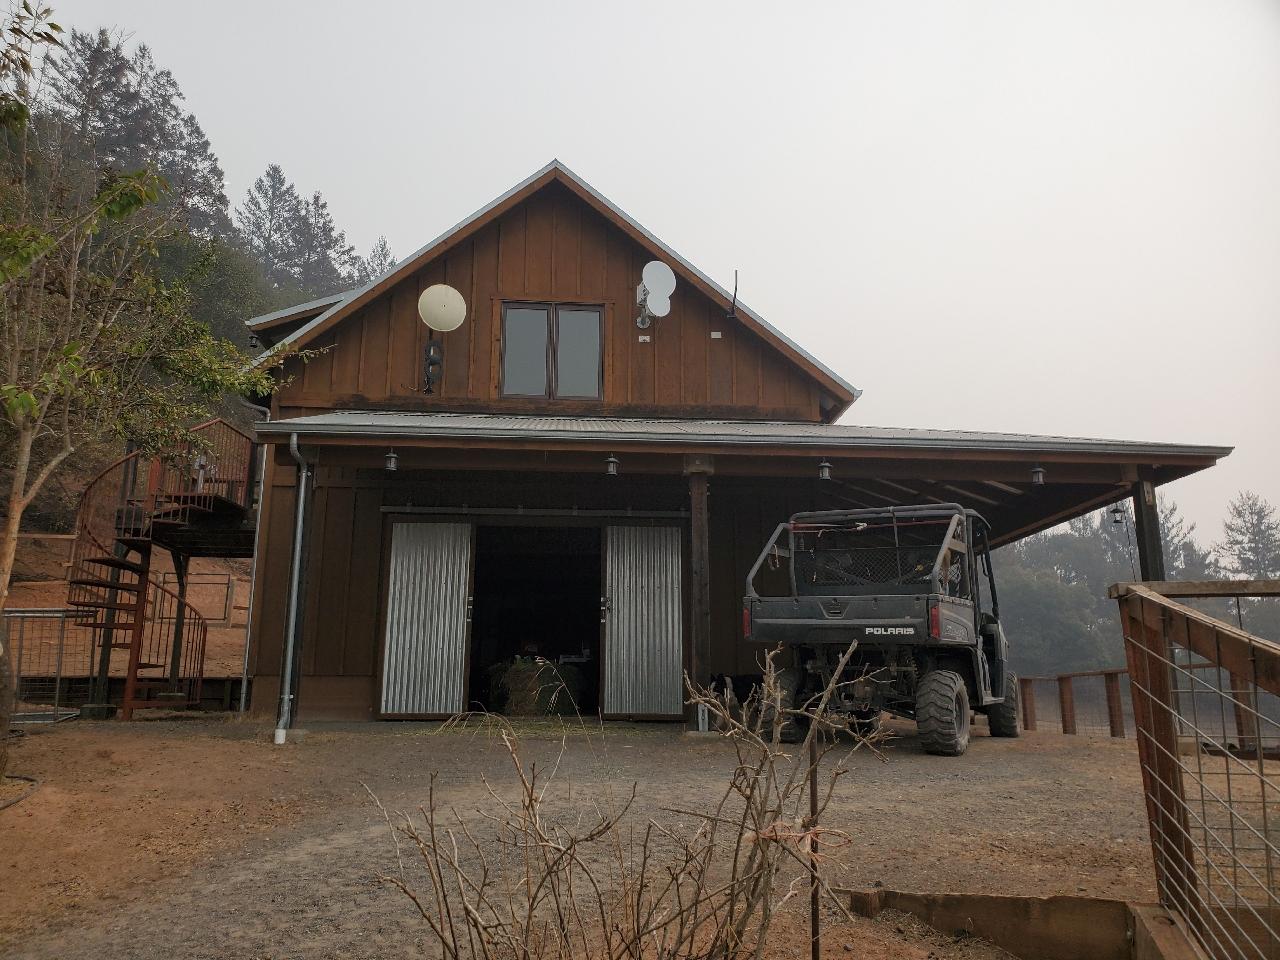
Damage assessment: no_damage